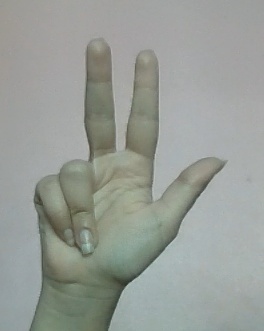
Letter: al